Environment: real
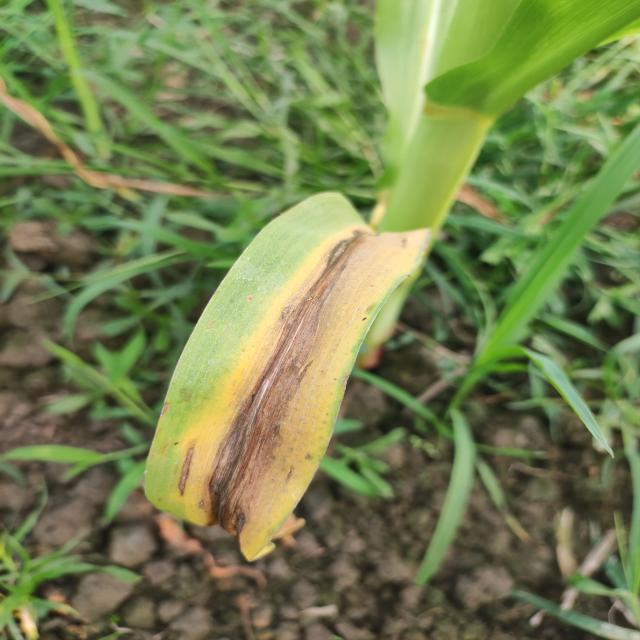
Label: nitrogen_deficiency